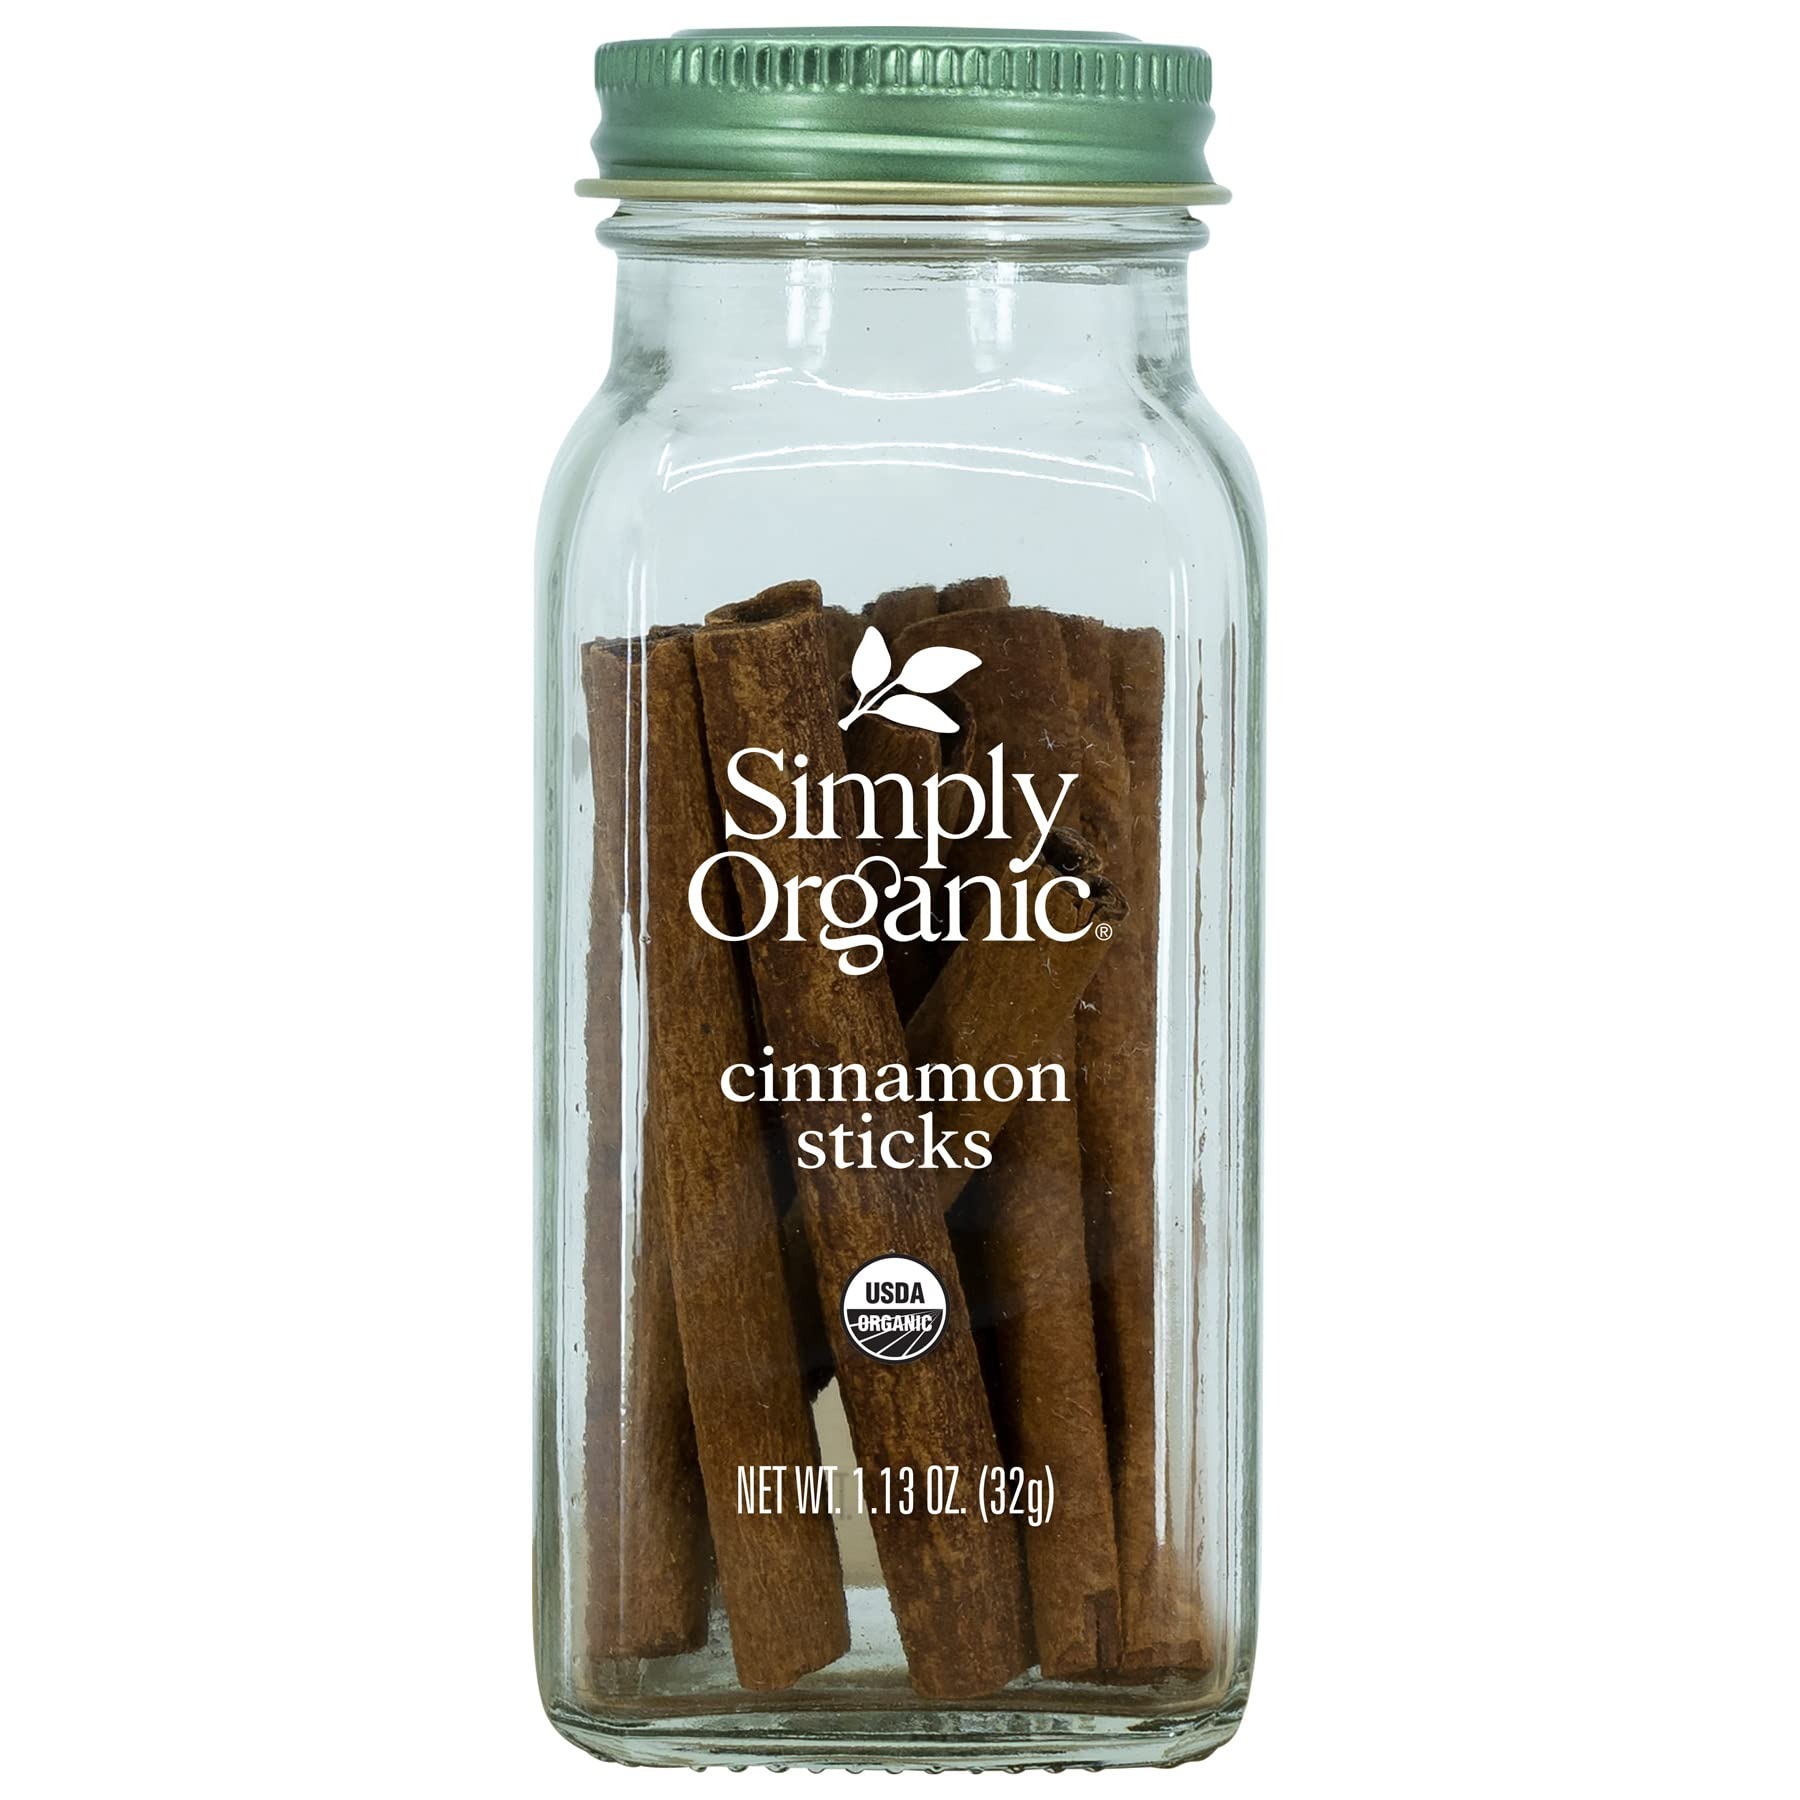
Item Name: Simply Organic Cinnamon Sticks, Certified Organic | 1.13 oz | Pack of 6 | Cinnamomum burmannii (Nees & T. Nees) Blume
Product Description: <p>Cinnamon sticks are flavorful and fun in mulled drinks and teas. (Serve each cup with its own cinnamon swirler.) Or combine them with allspice, cloves and ginger to make your own mulling spice.</p>
Value: 6.78
Unit: Ounce

Price: 7.14